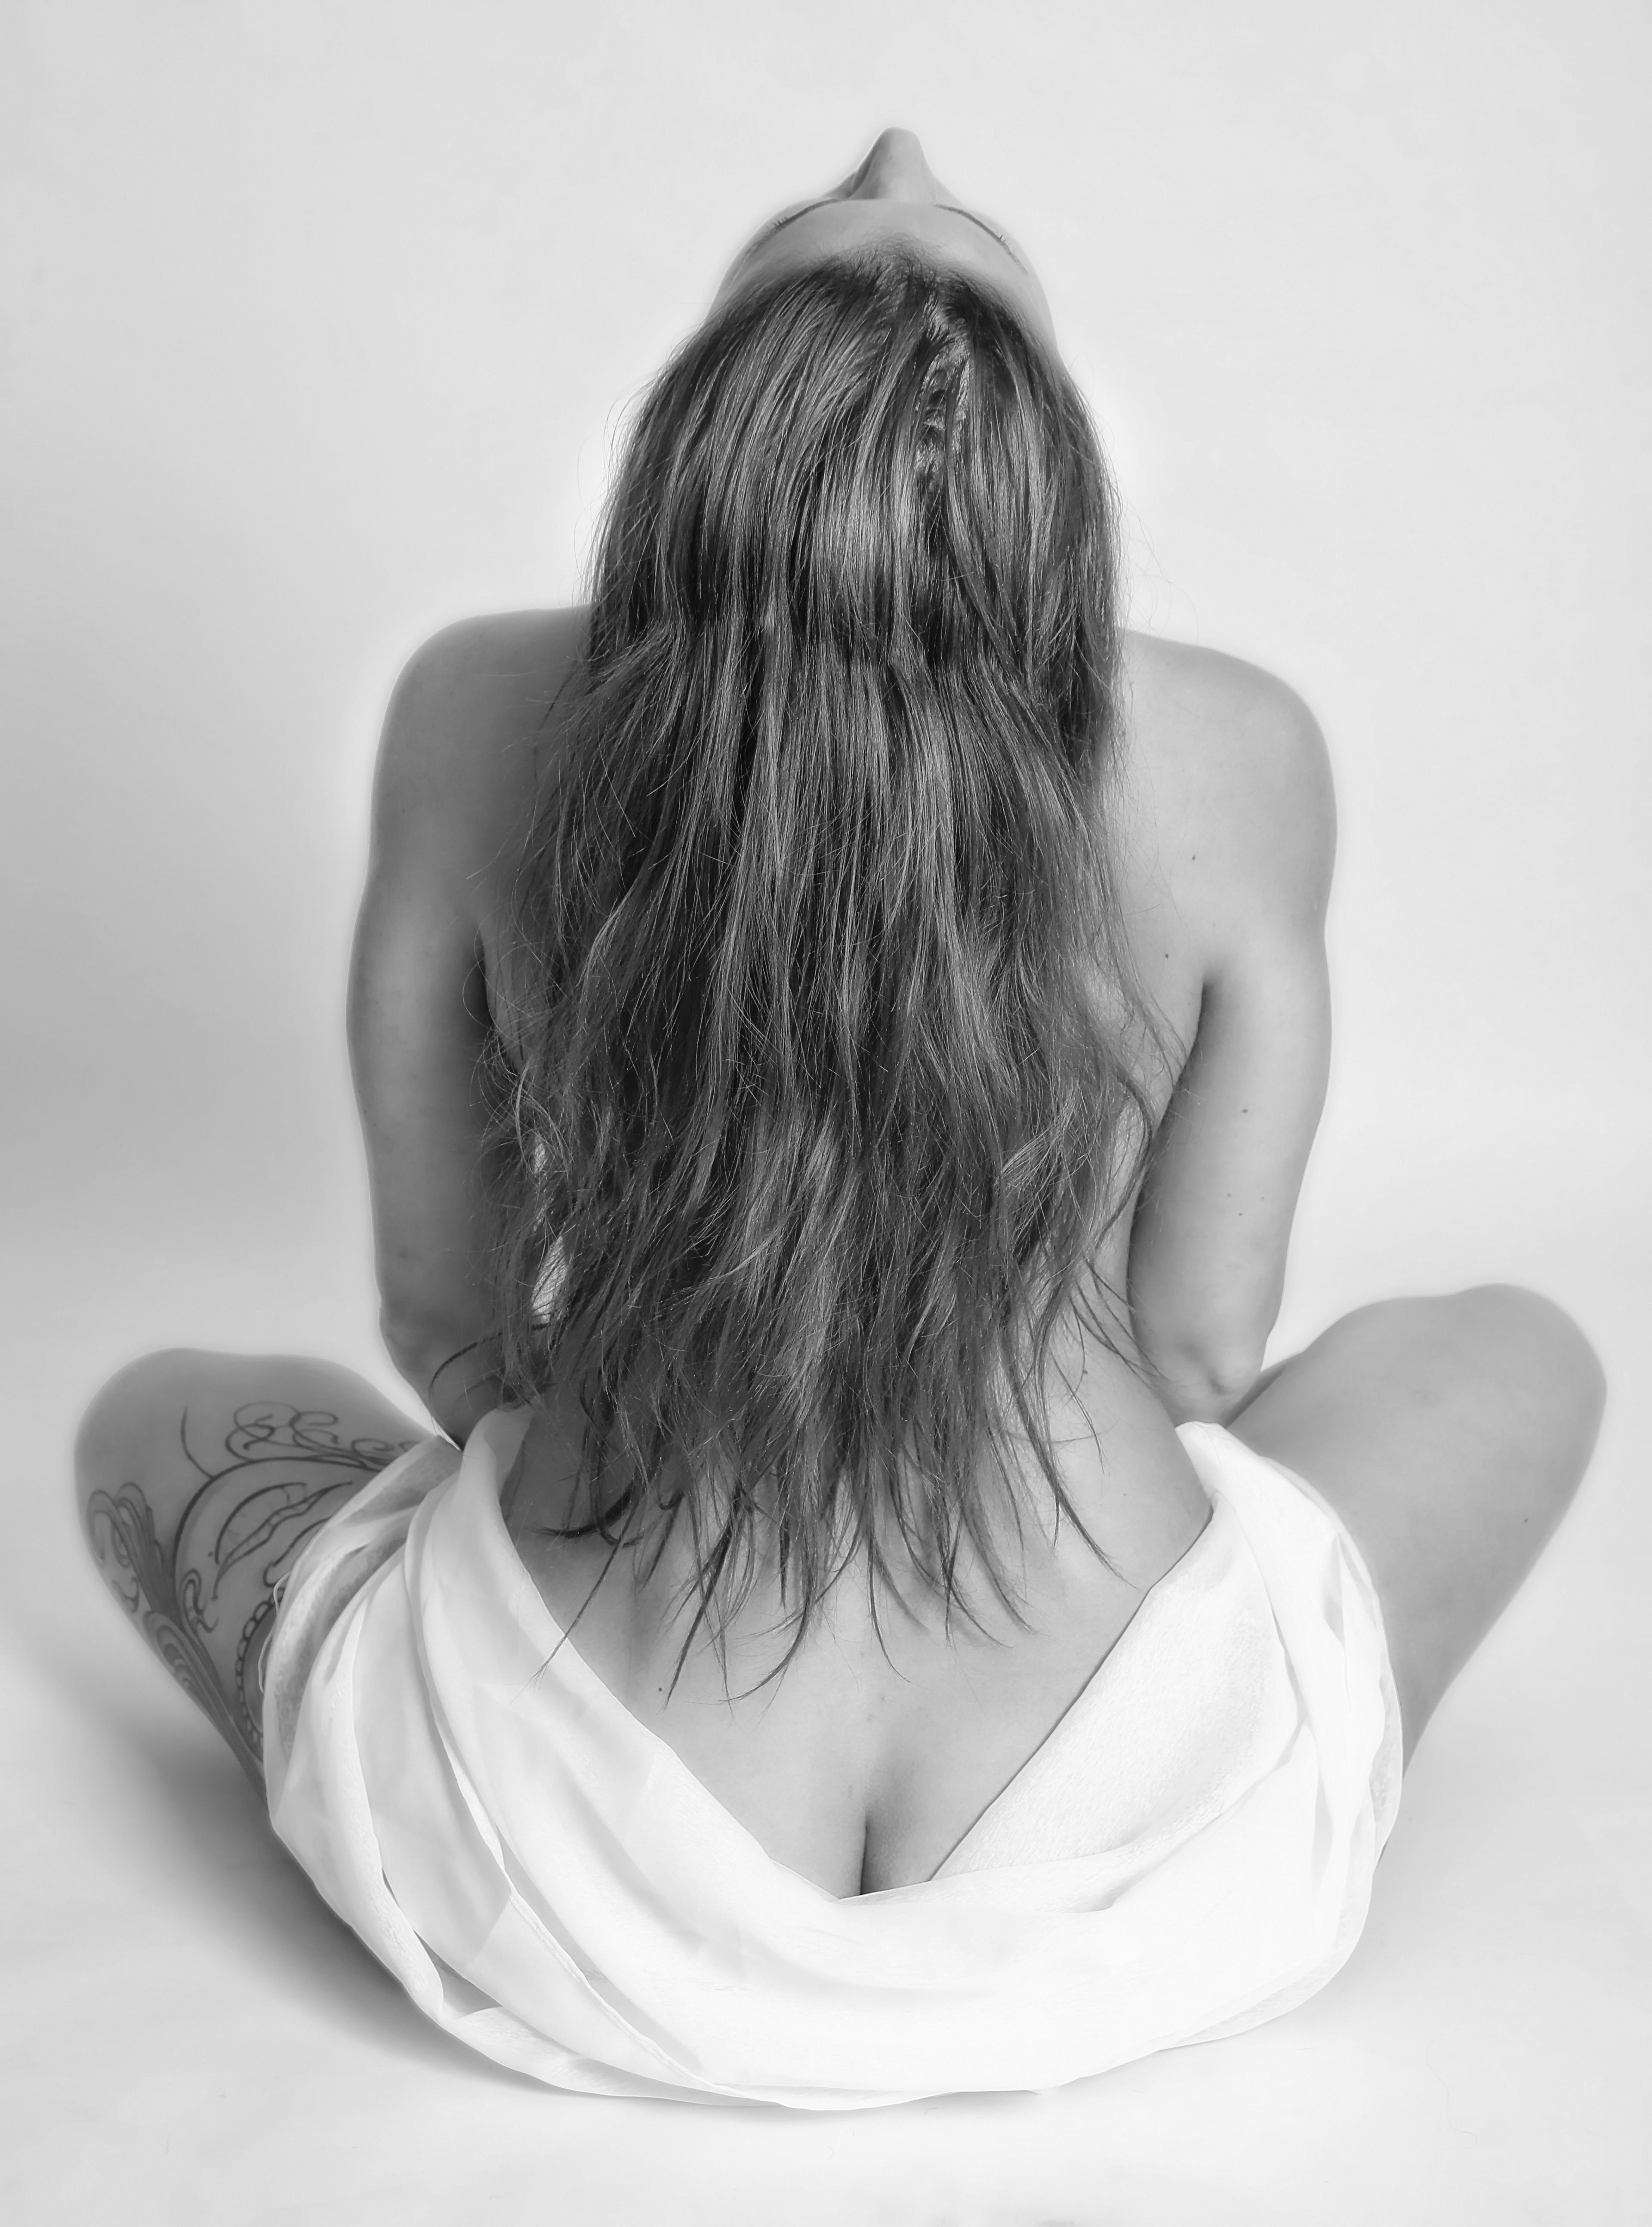
hand, person, black and white, girl, woman, hair, white, photography, female, portrait, model, sitting, human, black, monochrome, hairstyle, long hair, sketch, drawing, head, photograph, beauty, beautiful, sexy, nude, pretty, organ, young woman, emotion, glamour, interaction, photo shoot, sense, female beauty, monochrome photography, portrait photography, human positions, human action, art model